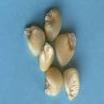
Maize quality: Good